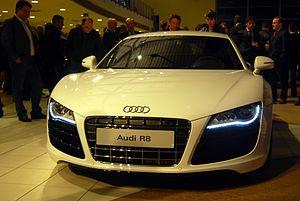
Audi R8 V10
L'Audi R8 est une voiture de sport du constructeur allemand Audi. C'est le premier coupé GT deux-places de la marque qui rivalise ainsi avec les marques historiques de ce segment : Porsche, Ferrari, Corvette ou Aston Martin.